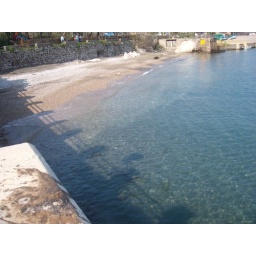
i can't get over how clear the water is